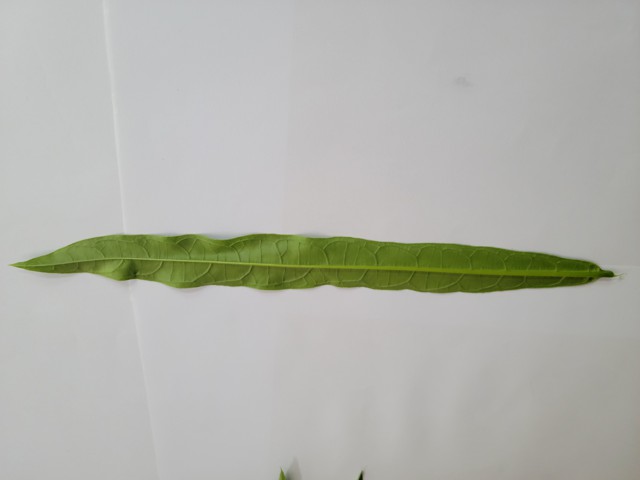
Plant: bamonhati